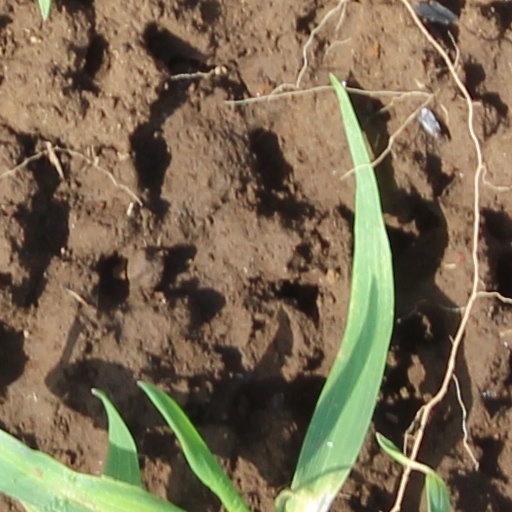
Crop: wheat